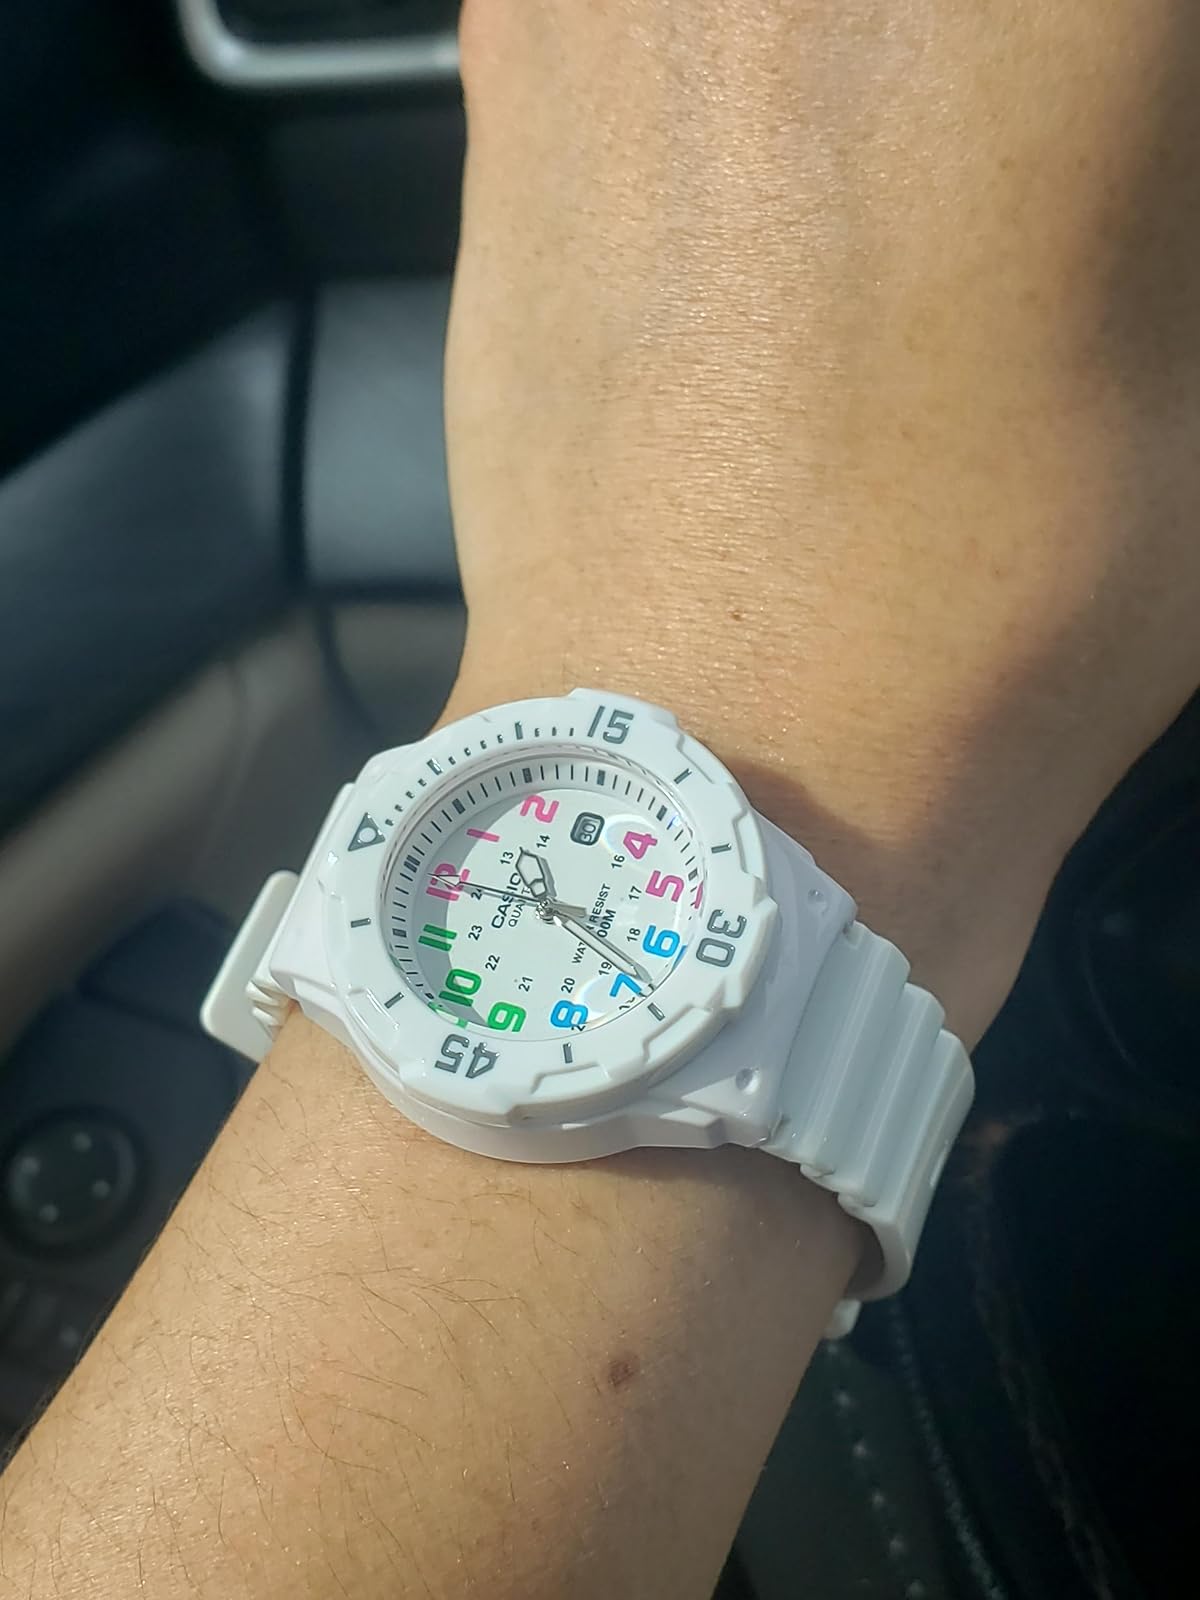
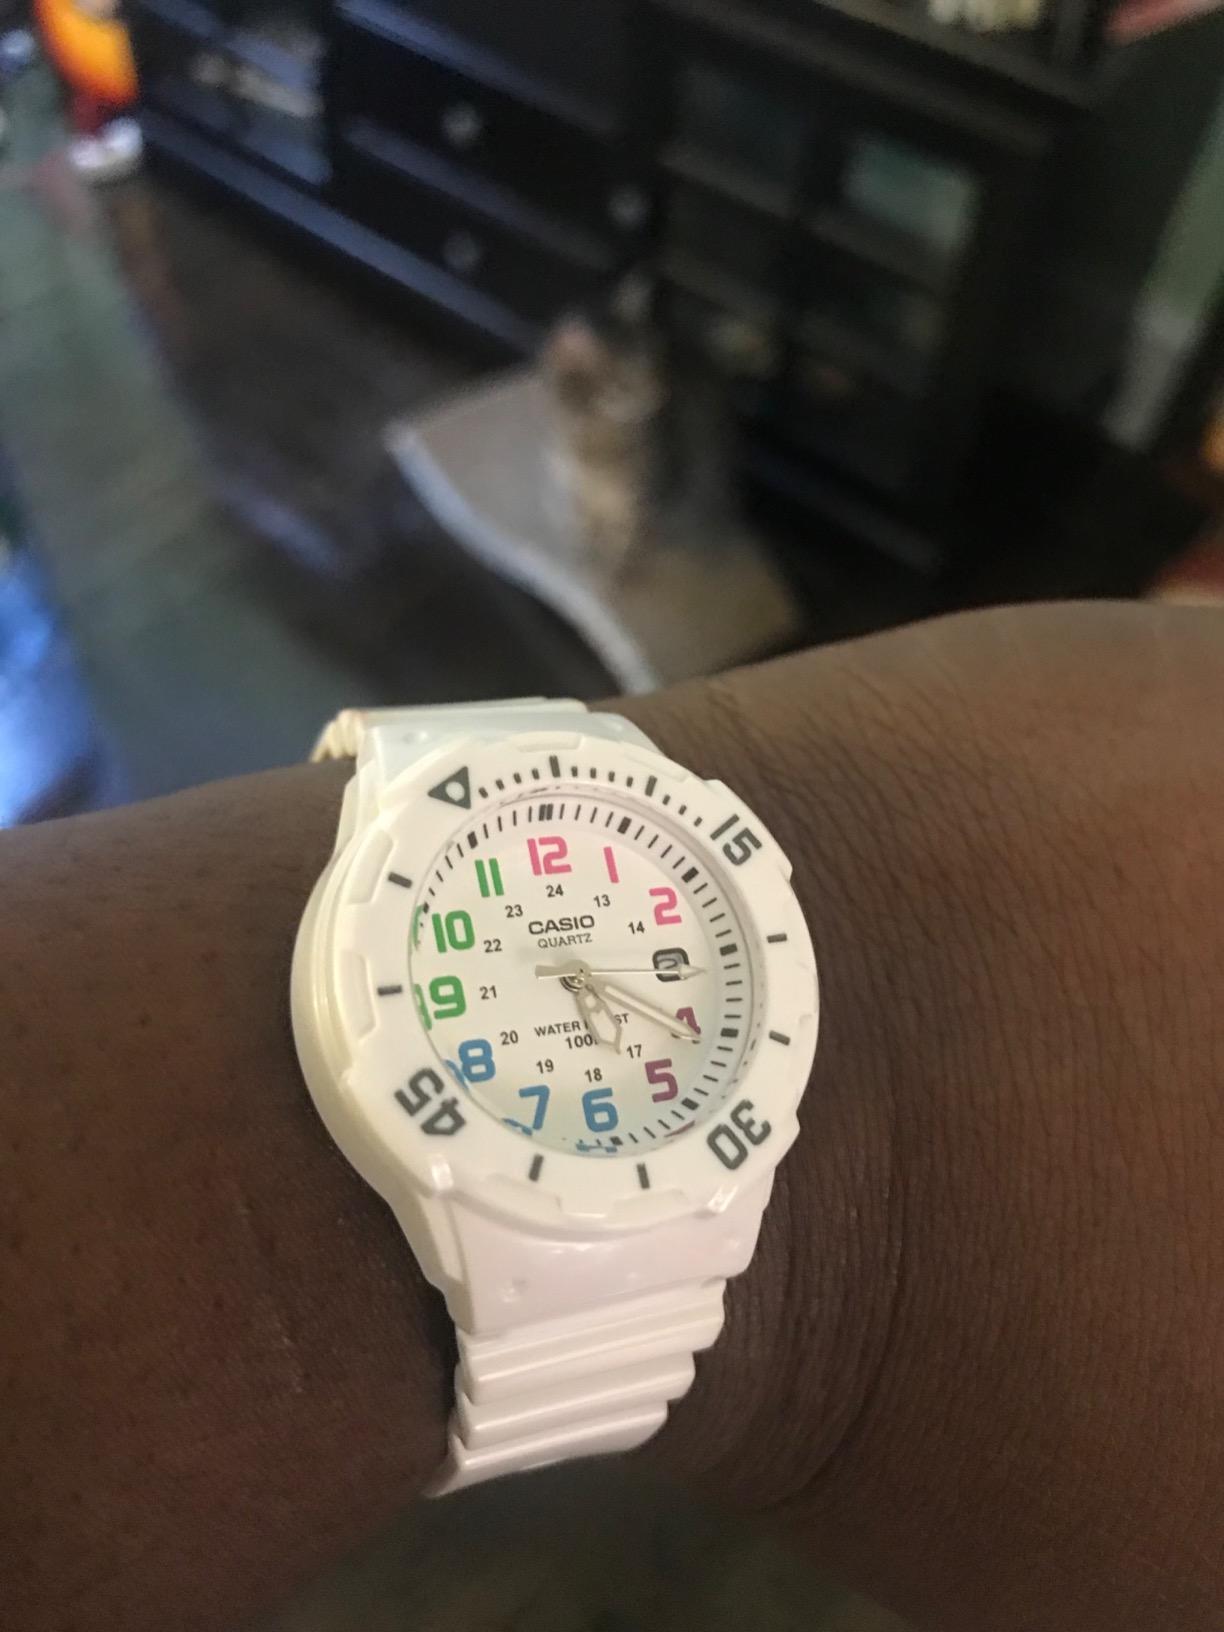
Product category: accessories_watch
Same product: yes